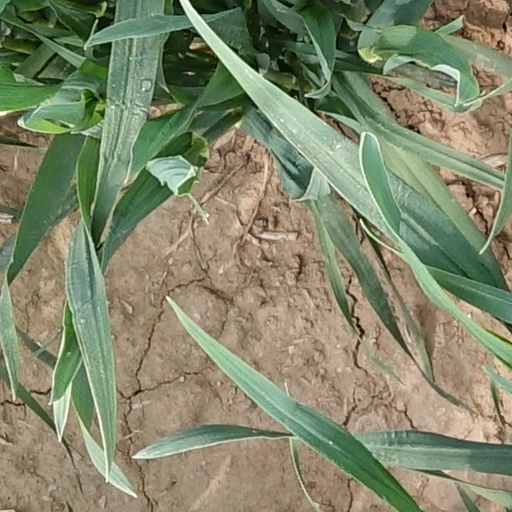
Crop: wheat